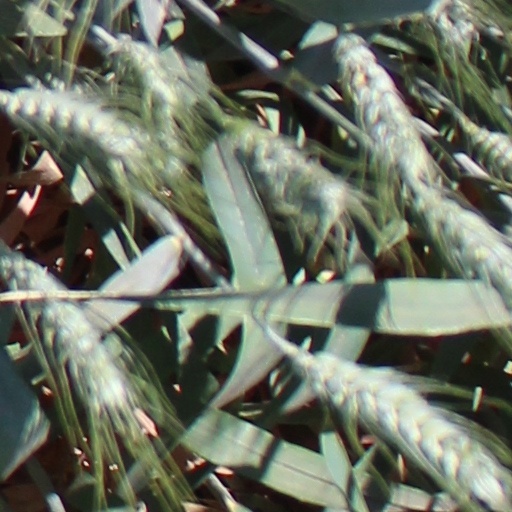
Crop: wheat